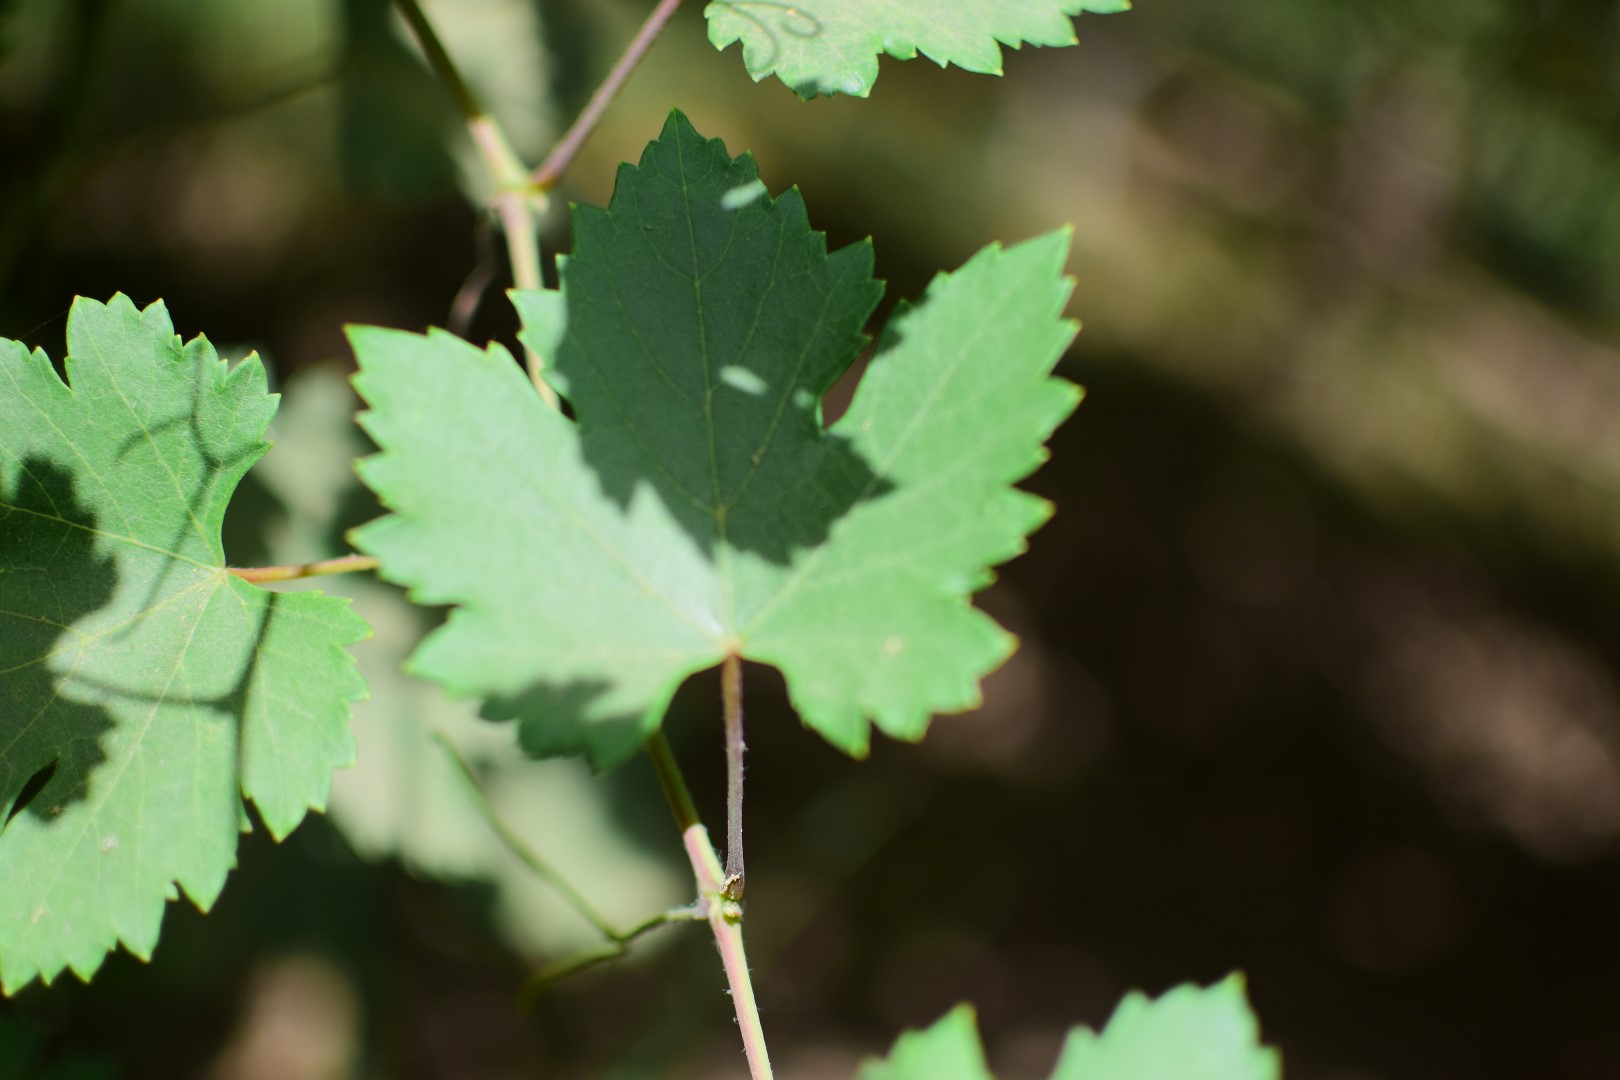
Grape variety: Halawani